Shijō Saikyō League Serie A: Ace Striker

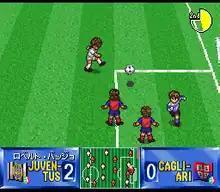
Roberto Baggio on Juventus attempts to score a goal against Cagliari.

"Ace Striker" was licensed by Italian Football League and AIC (Associazione Italiana Calciatori) featuring all clubs and footballers from the Italian Serie A (Season 1994–95).